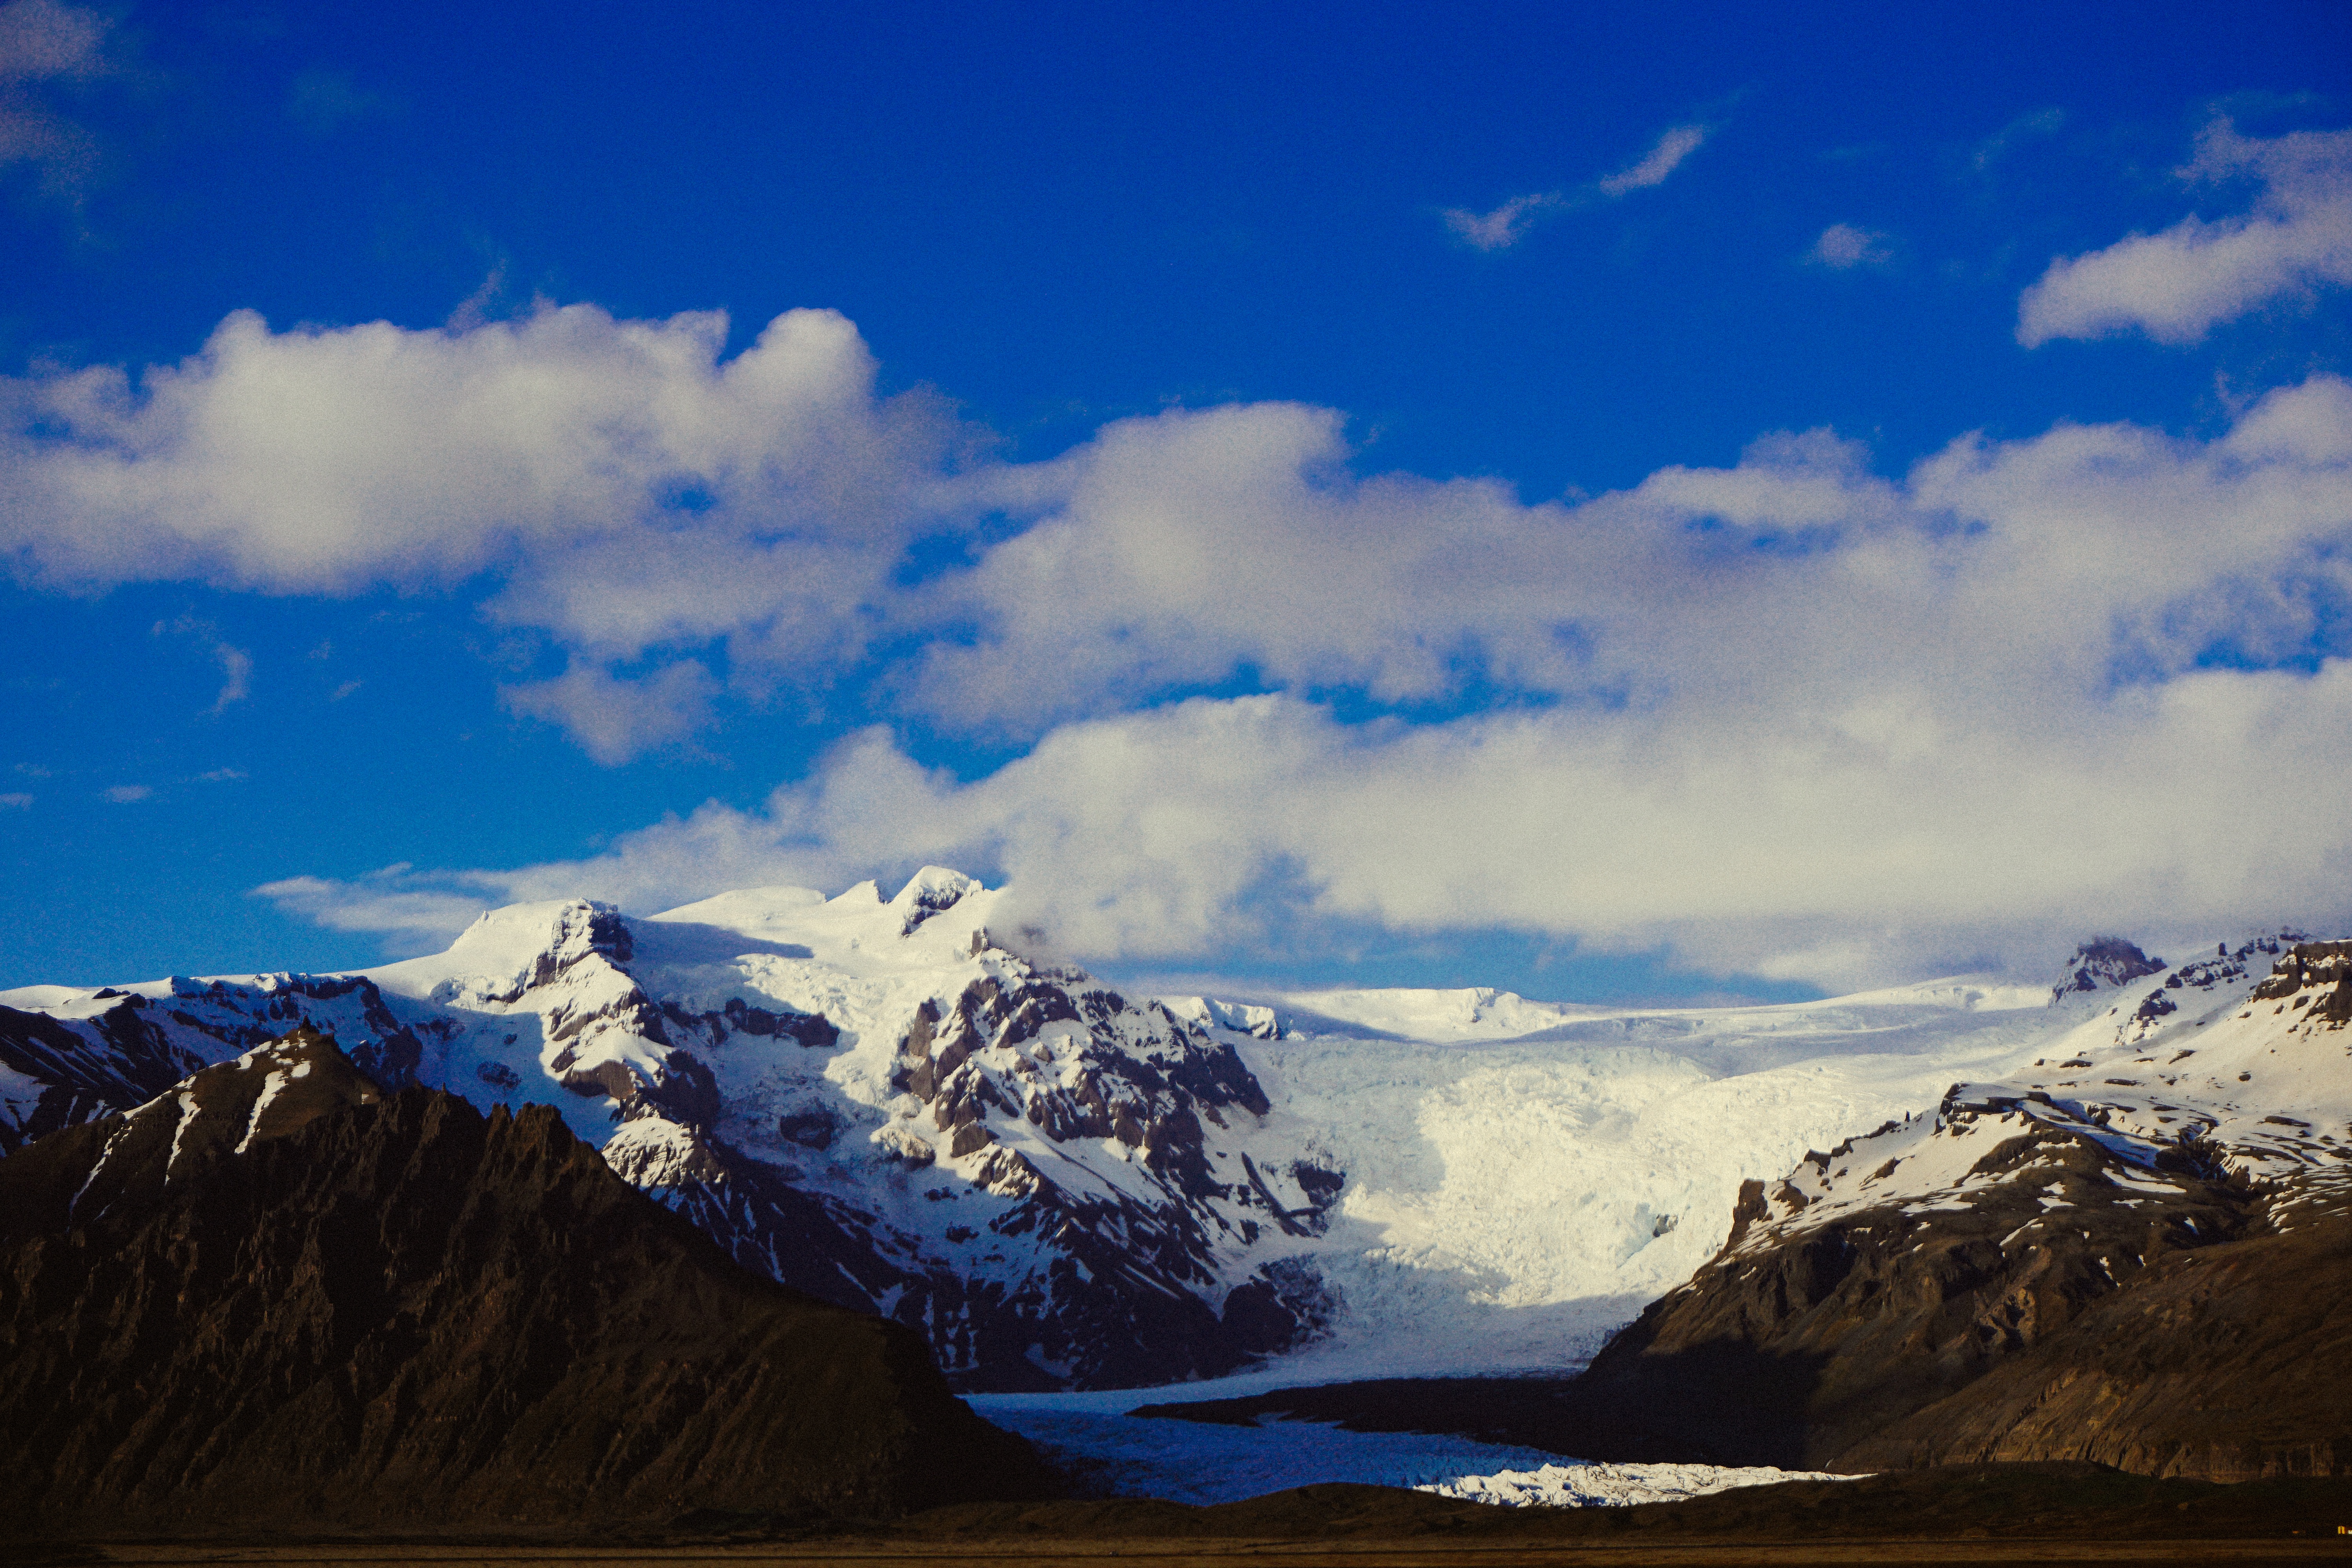
landscape, mountain, snow, cloud, sky, hill, mountain range, glacier, alps, plateau, fell, loch, landform, meteorological phenomenon, geographical feature, mountainous landforms, glacial landform